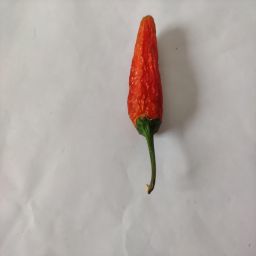
Crop: New Mexico Green Chile
Quality: Dried